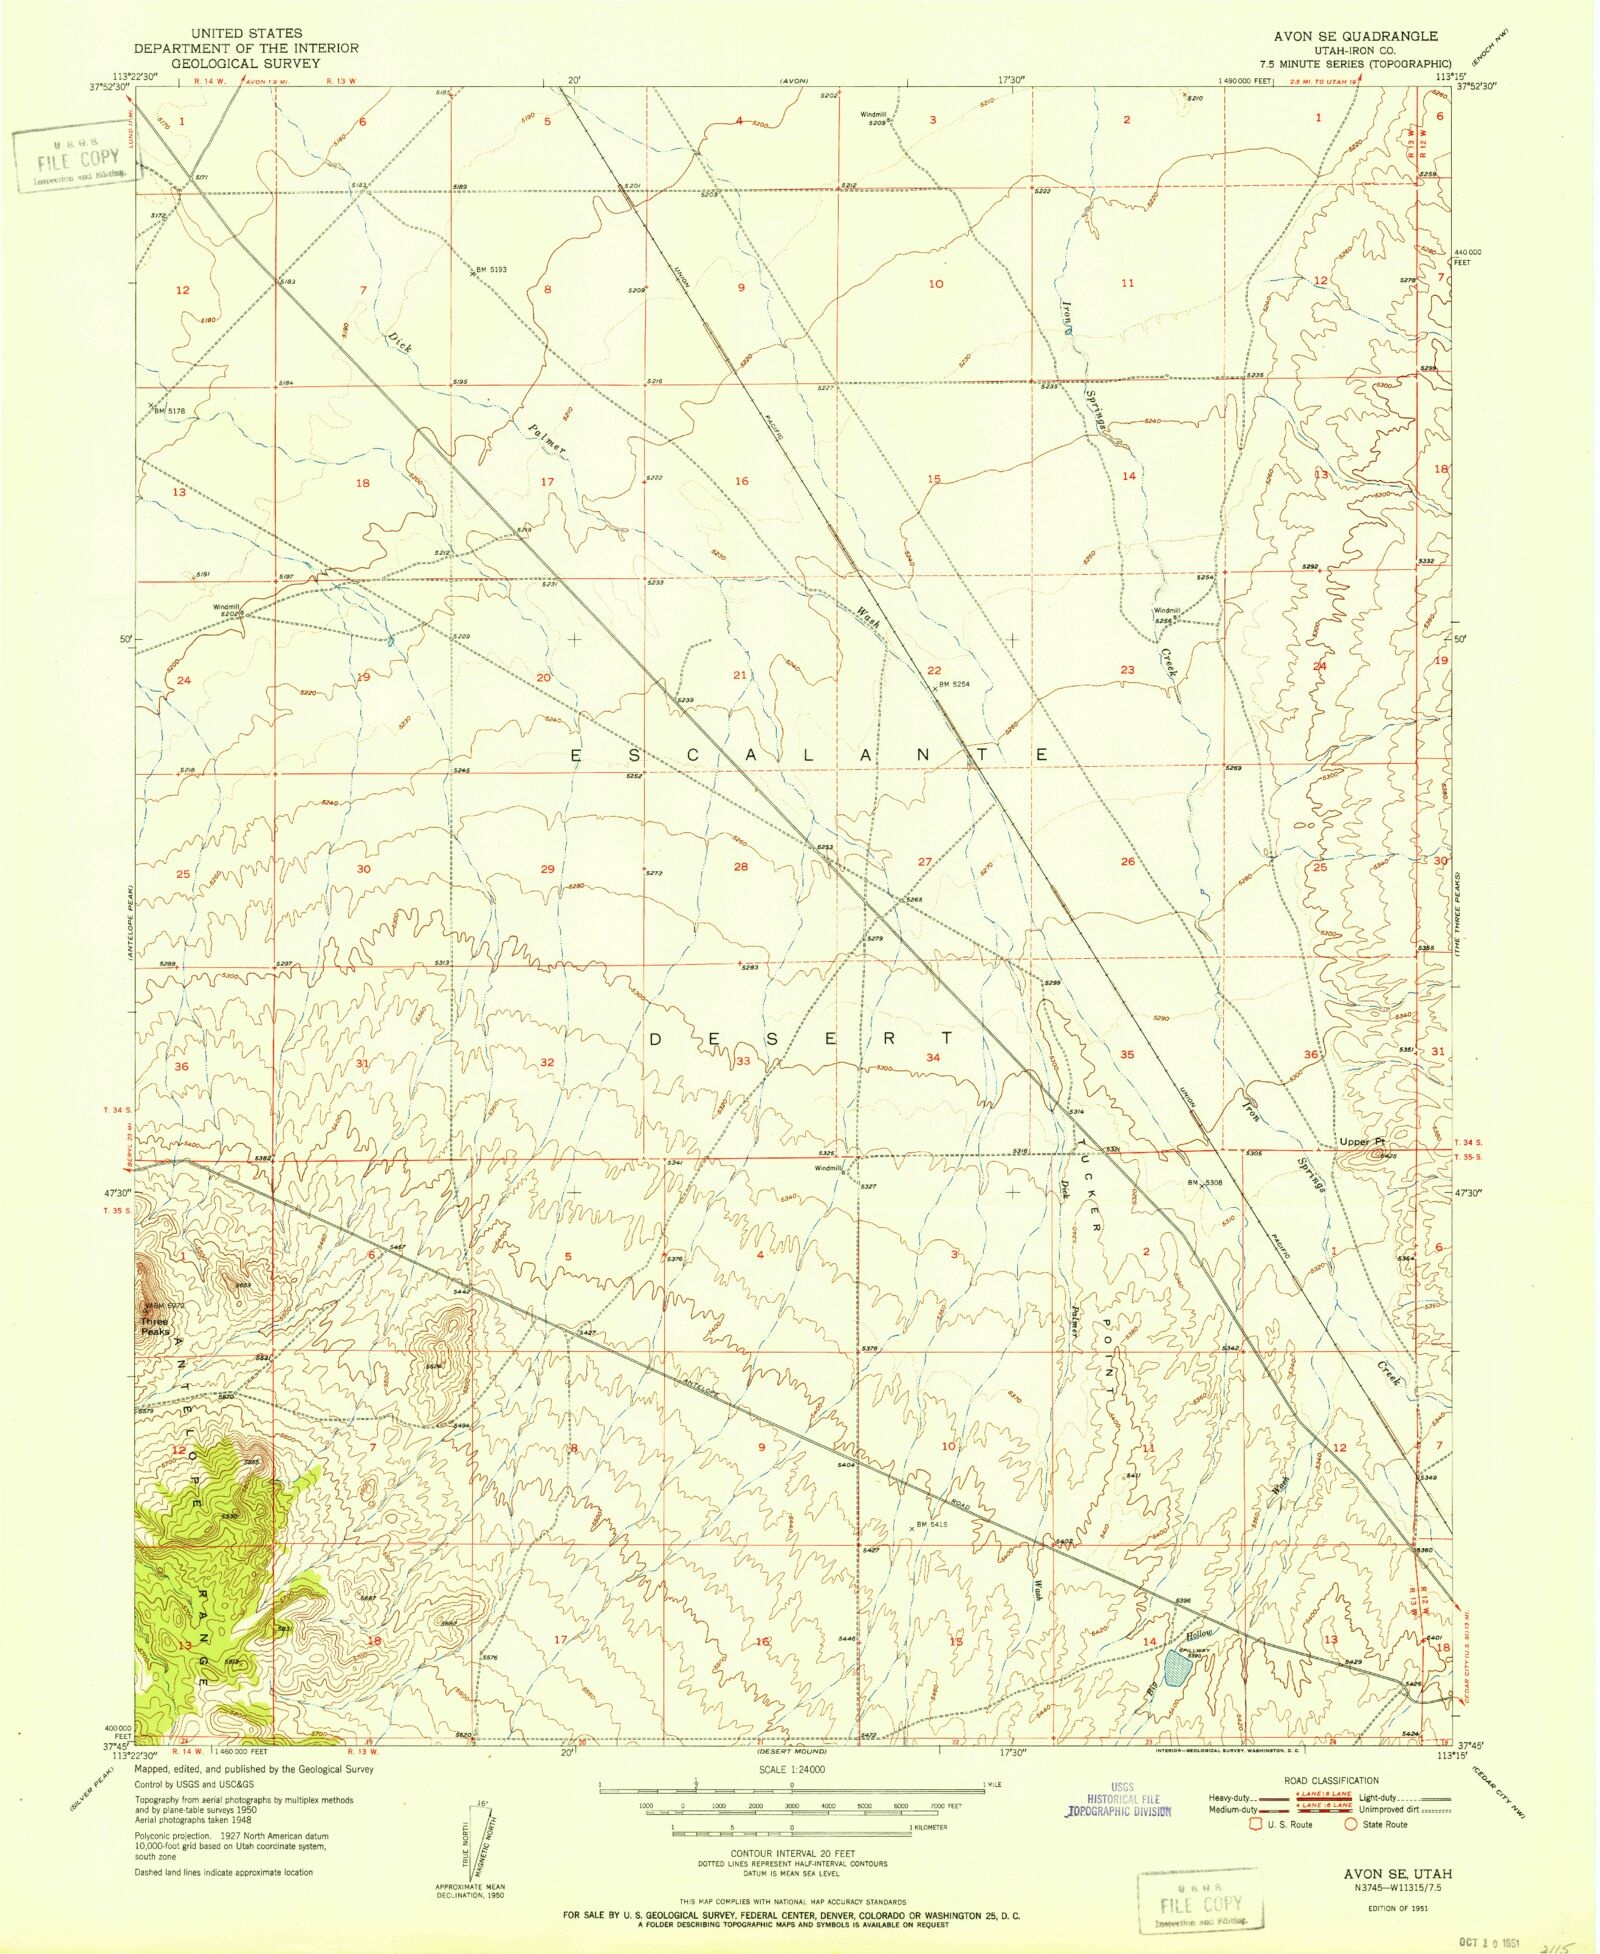
Classic USGS Avon SE Utah 7.5'x7.5' Topo Map
Historical USGS topographic quad map of Avon SE in the state of Utah. Map scale may vary for some years, but is generally around 1:24,000. Print size is approximately 24" x 27" This quadrangle is in the following counties: Iron. The map contains contour lines, roads, rivers, towns, and lakes. Printed on high-quality waterproof paper with UV fade-resistant inks, and shipped rolled. Contains the following named places: Big Hollow Wash, Iron County, Three Peaks, Tucker Point, Upper Point
Brand: MyTopo
Category: Sporting Goods > Outdoor Recreation > Camping & Hiking